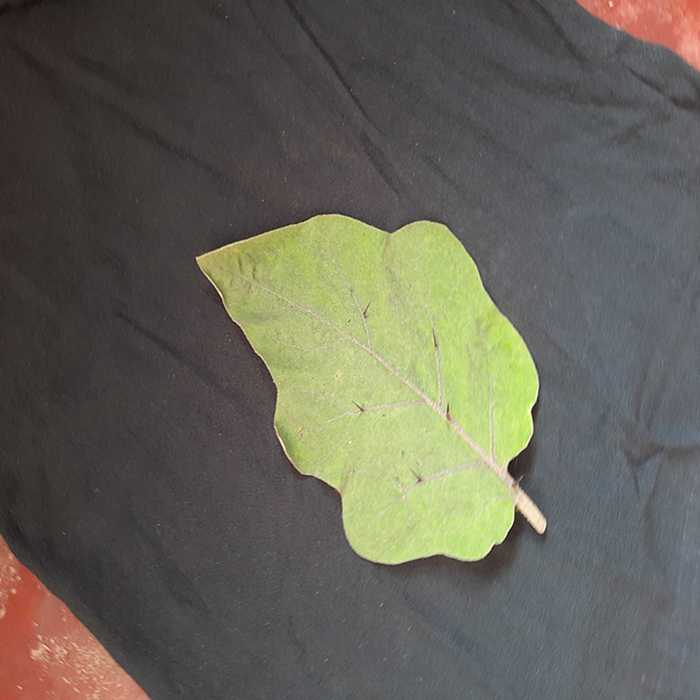
Plant: Eggplant
Label: Eggplant fresh leaf